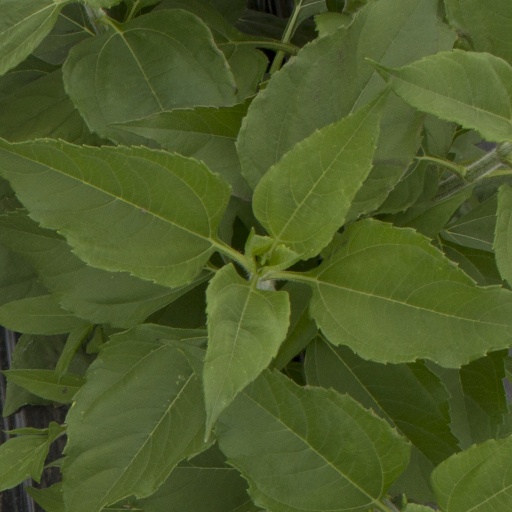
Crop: Jerusalem artichoke